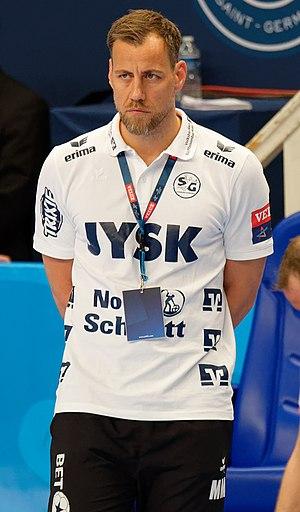
Rencontre de phase de groupe de la ligue des champions 2017/18 entre le PSG et SG Flensburg. A Coubertin, le 17 février 2018. http://www.eurohandball.com/ec/cl/men/2017-18/match/2/103
Maik Machulla, né le 9 janvier 1977 à Greifswald, est un handballeur allemand. Évoluant au poste de demi-centre, il a effectué la majeure partie de sa carrière au SC Magdebourg et au HSG Nordhorn.
Le SG Flensburg-Handewitt est un club allemand de handball situé à Flensbourg, dans le Schleswig-Holstein.